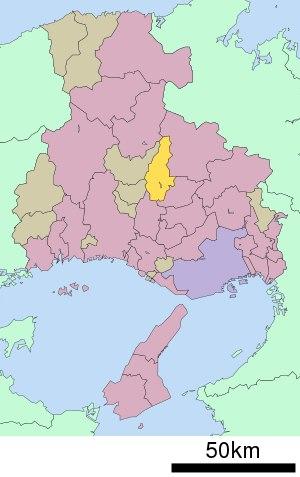
Le district de Taka est un district de la préfecture de Hyōgo au Japon.